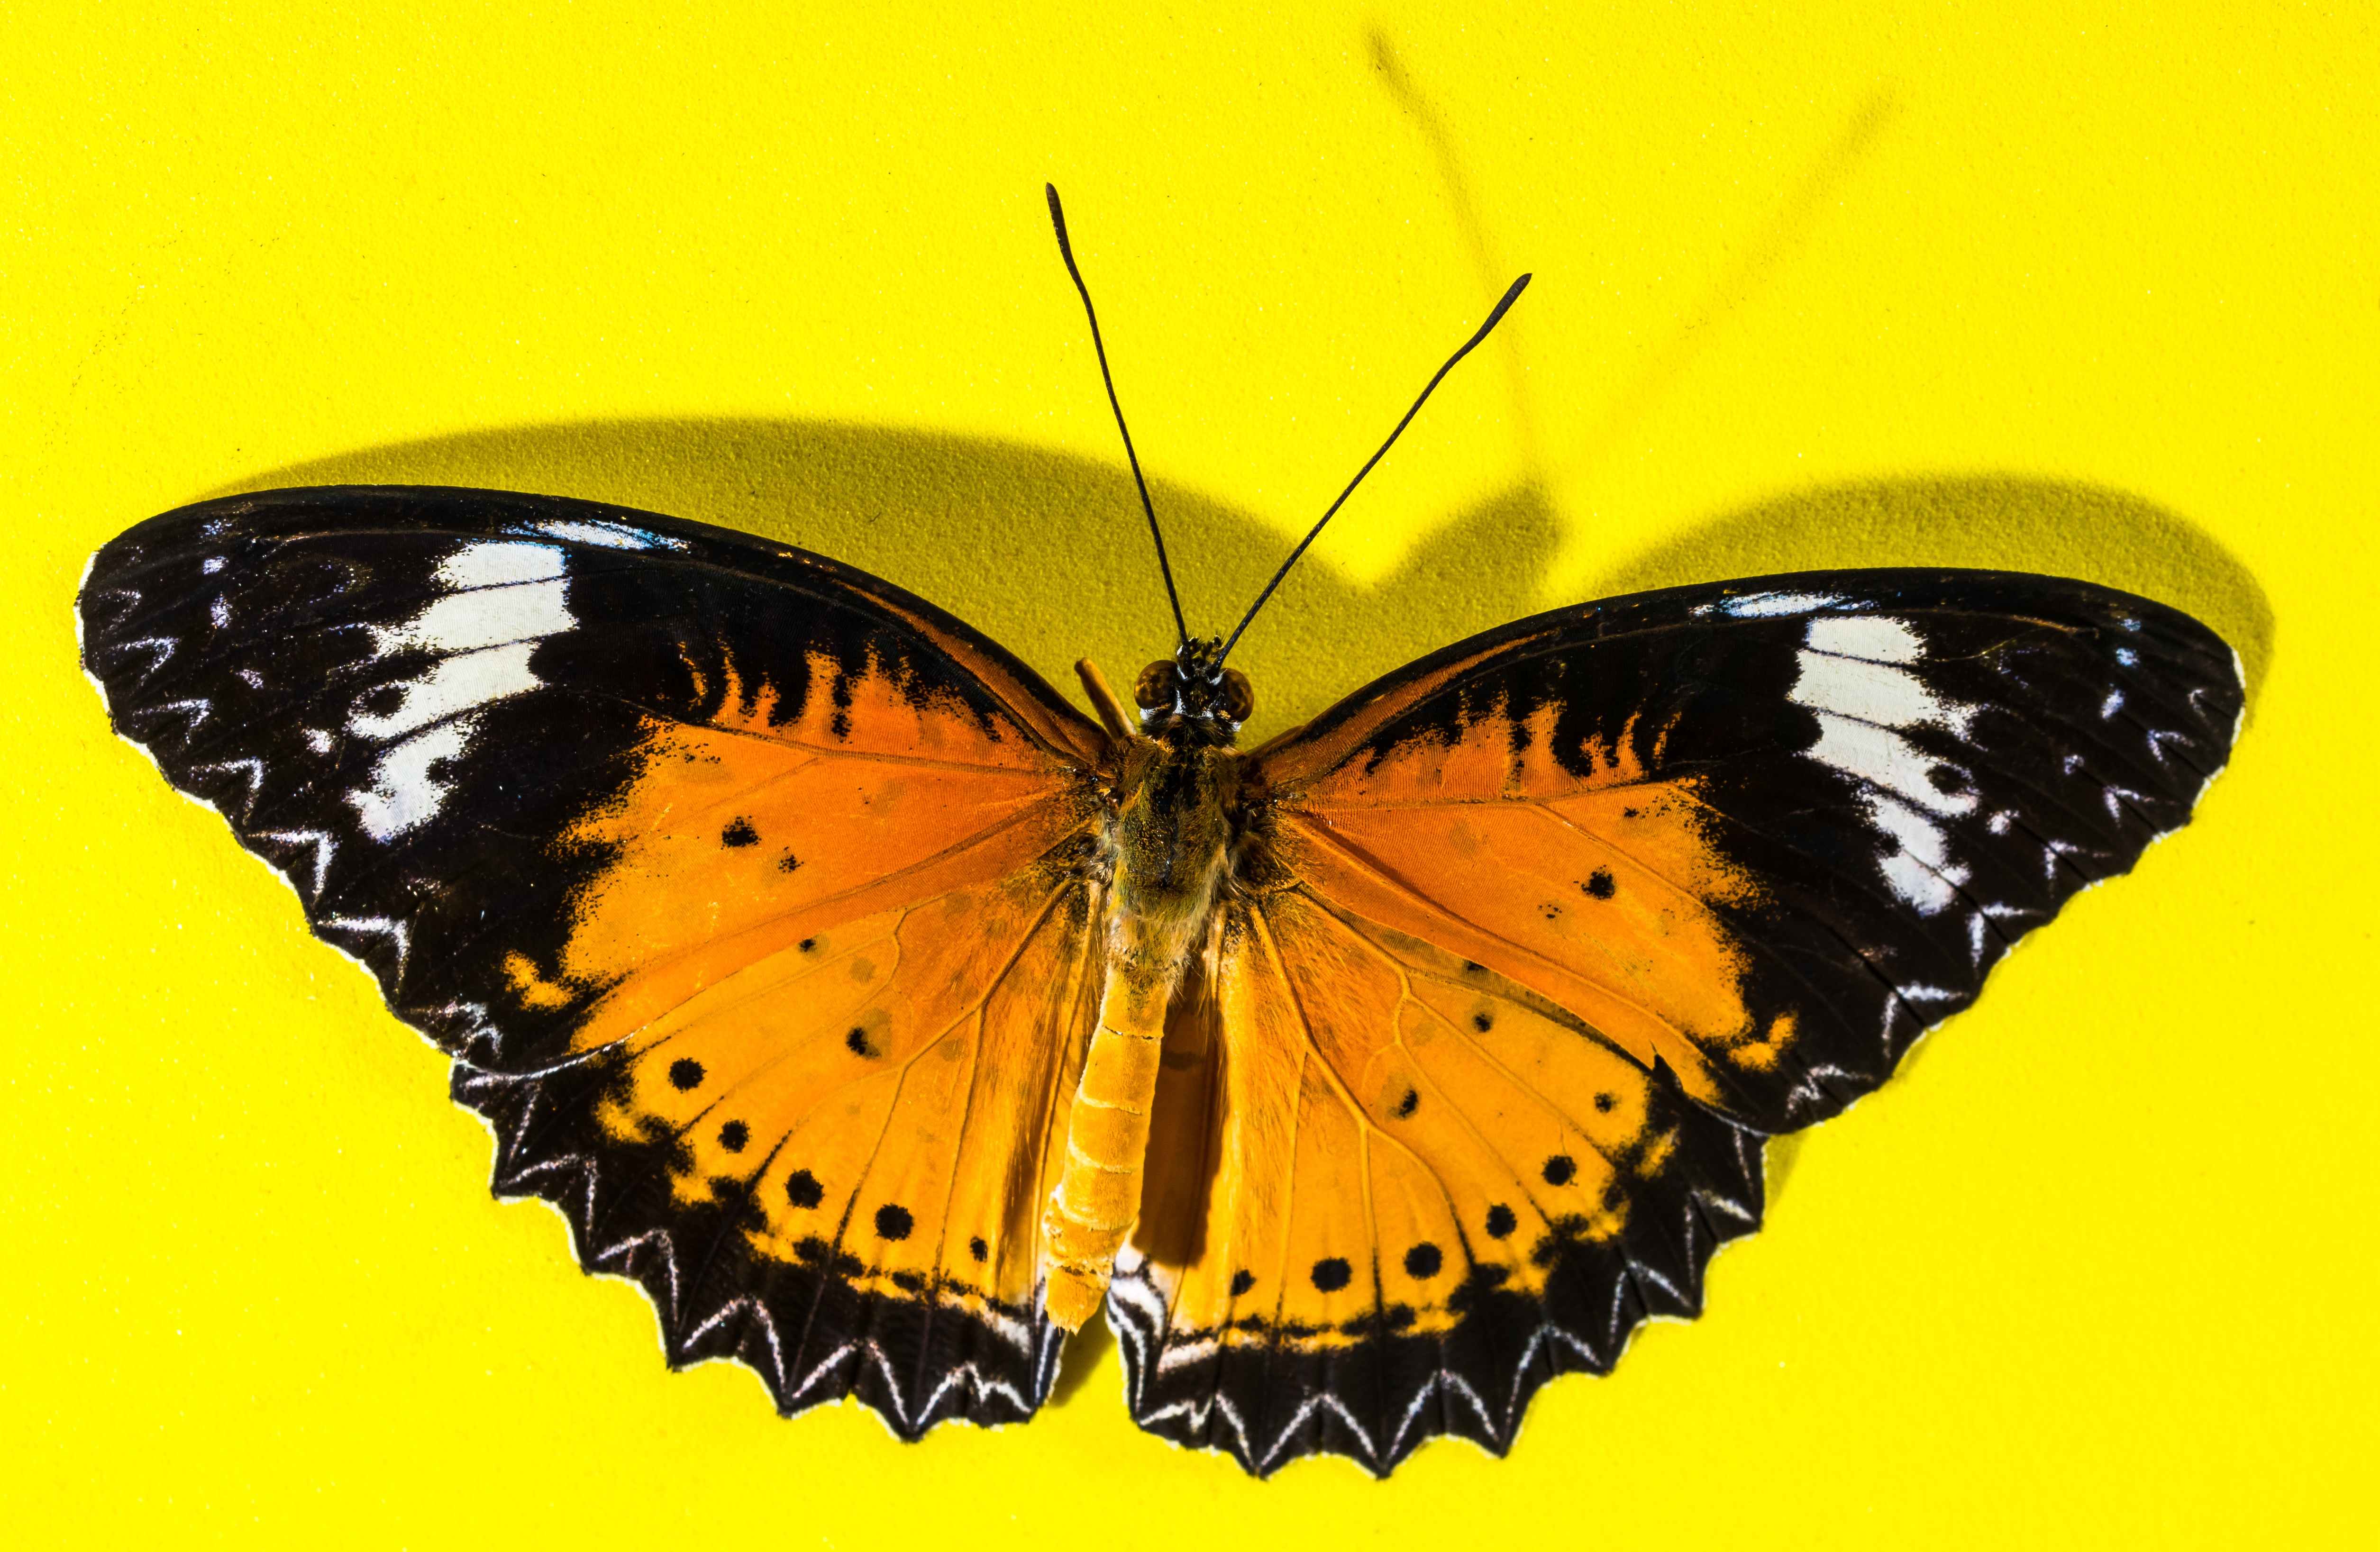
wing, flower, insect, butterfly, yellow, fauna, invertebrate, monarch butterfly, illustration, pieridae, macro photography, arthropod, pollinator, moths and butterflies, lycaenid, brush footed butterfly, colias